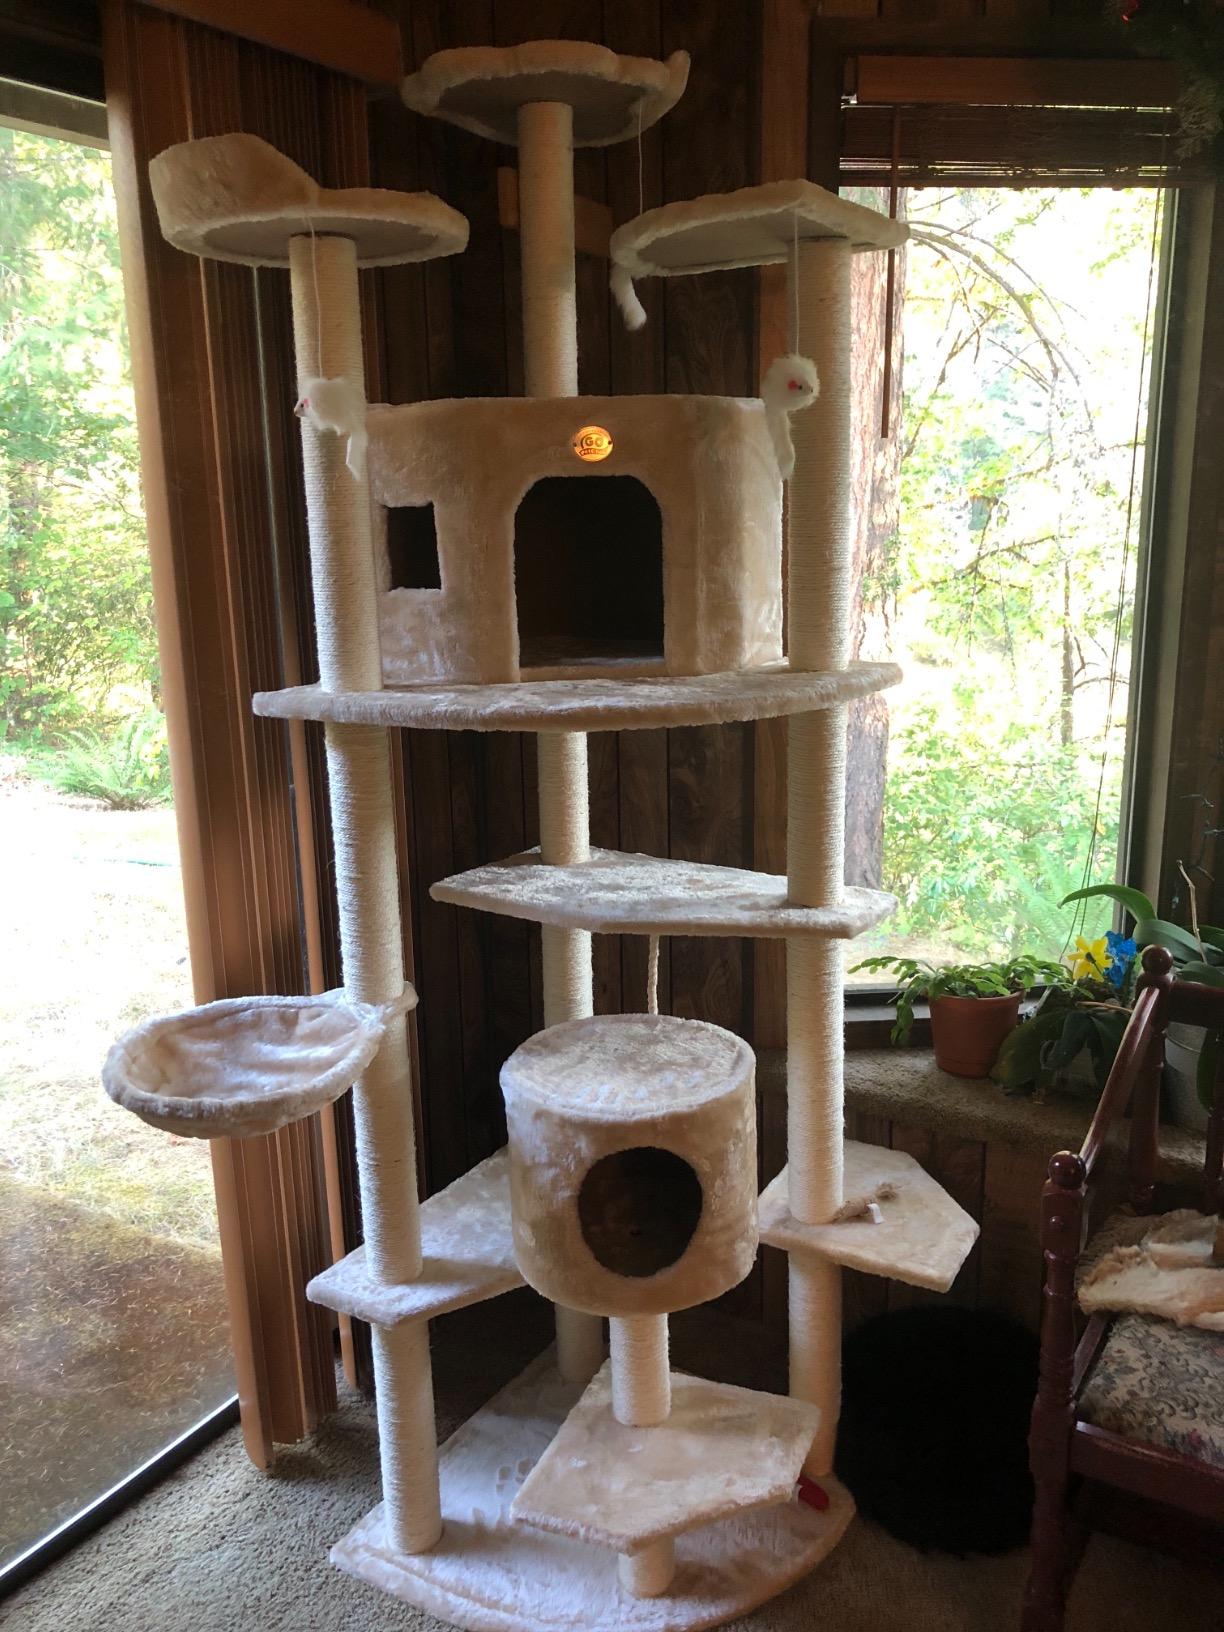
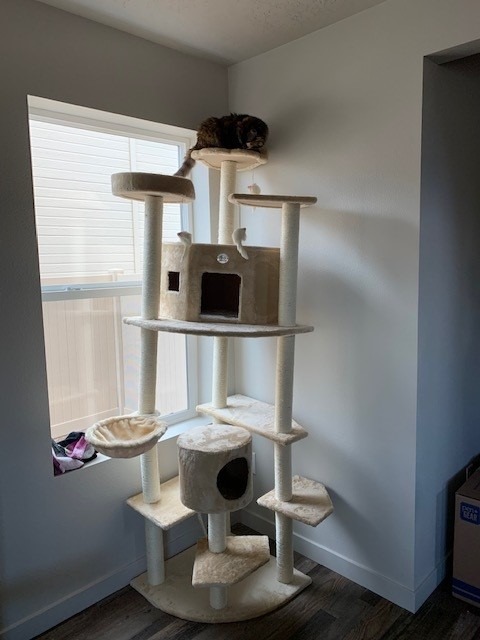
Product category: items_cat tree
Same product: yes